Broch of Borwick

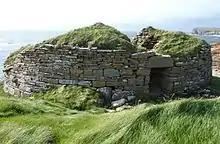
Broch of Borwick

The Broch of Borwick is an Iron Age broch located on Mainland, Orkney, Scotland. It is a scheduled monument.